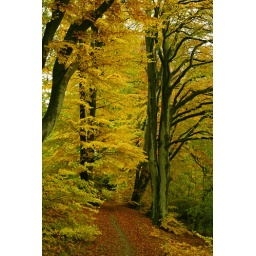
Rainy autumn day in the golden forest